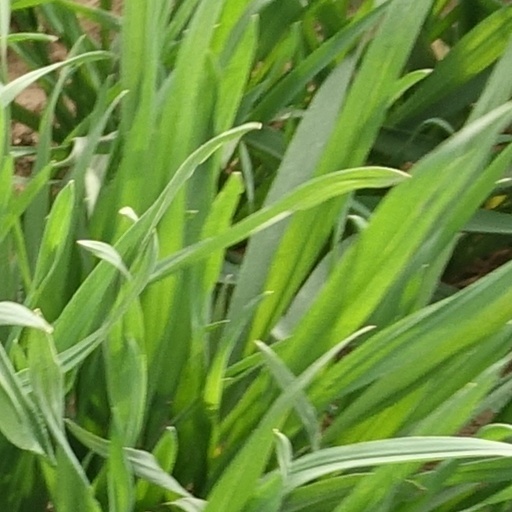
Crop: wheat